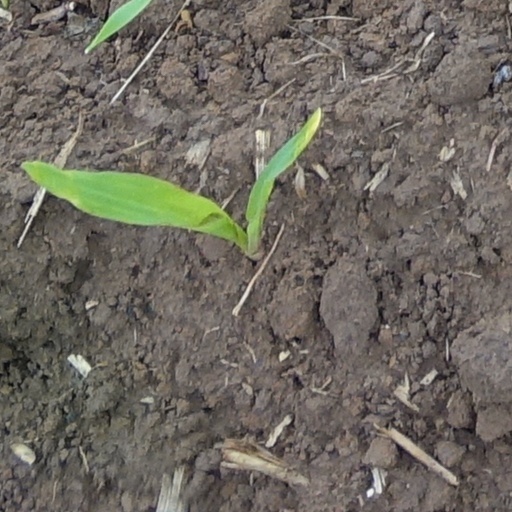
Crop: wheat